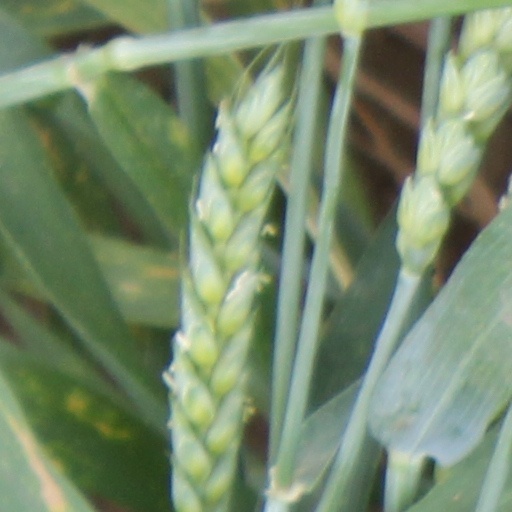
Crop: wheat